Dangri

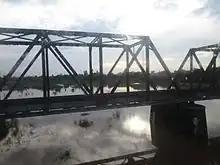
Tangri River at Ambala

Originating from the Morni Hills, the Tangri joins its southern tributary called the "Balaiali River" (which originates near the south of the Morni Hills) near Chajju Majra, south of Kharar. Near Panjokhra, southeast of Ambala, the Tangri River divides into two streams that flow north and south of Ambala. Further downstream near Segti and Segta villages, the Tangri River joins its tributary called the "Amri River" (also known as the "Dadri River" and the "Shahzadpur Wali River", which originates near Rataur)) after Amri has already collected its own tributary called the "Omla River".